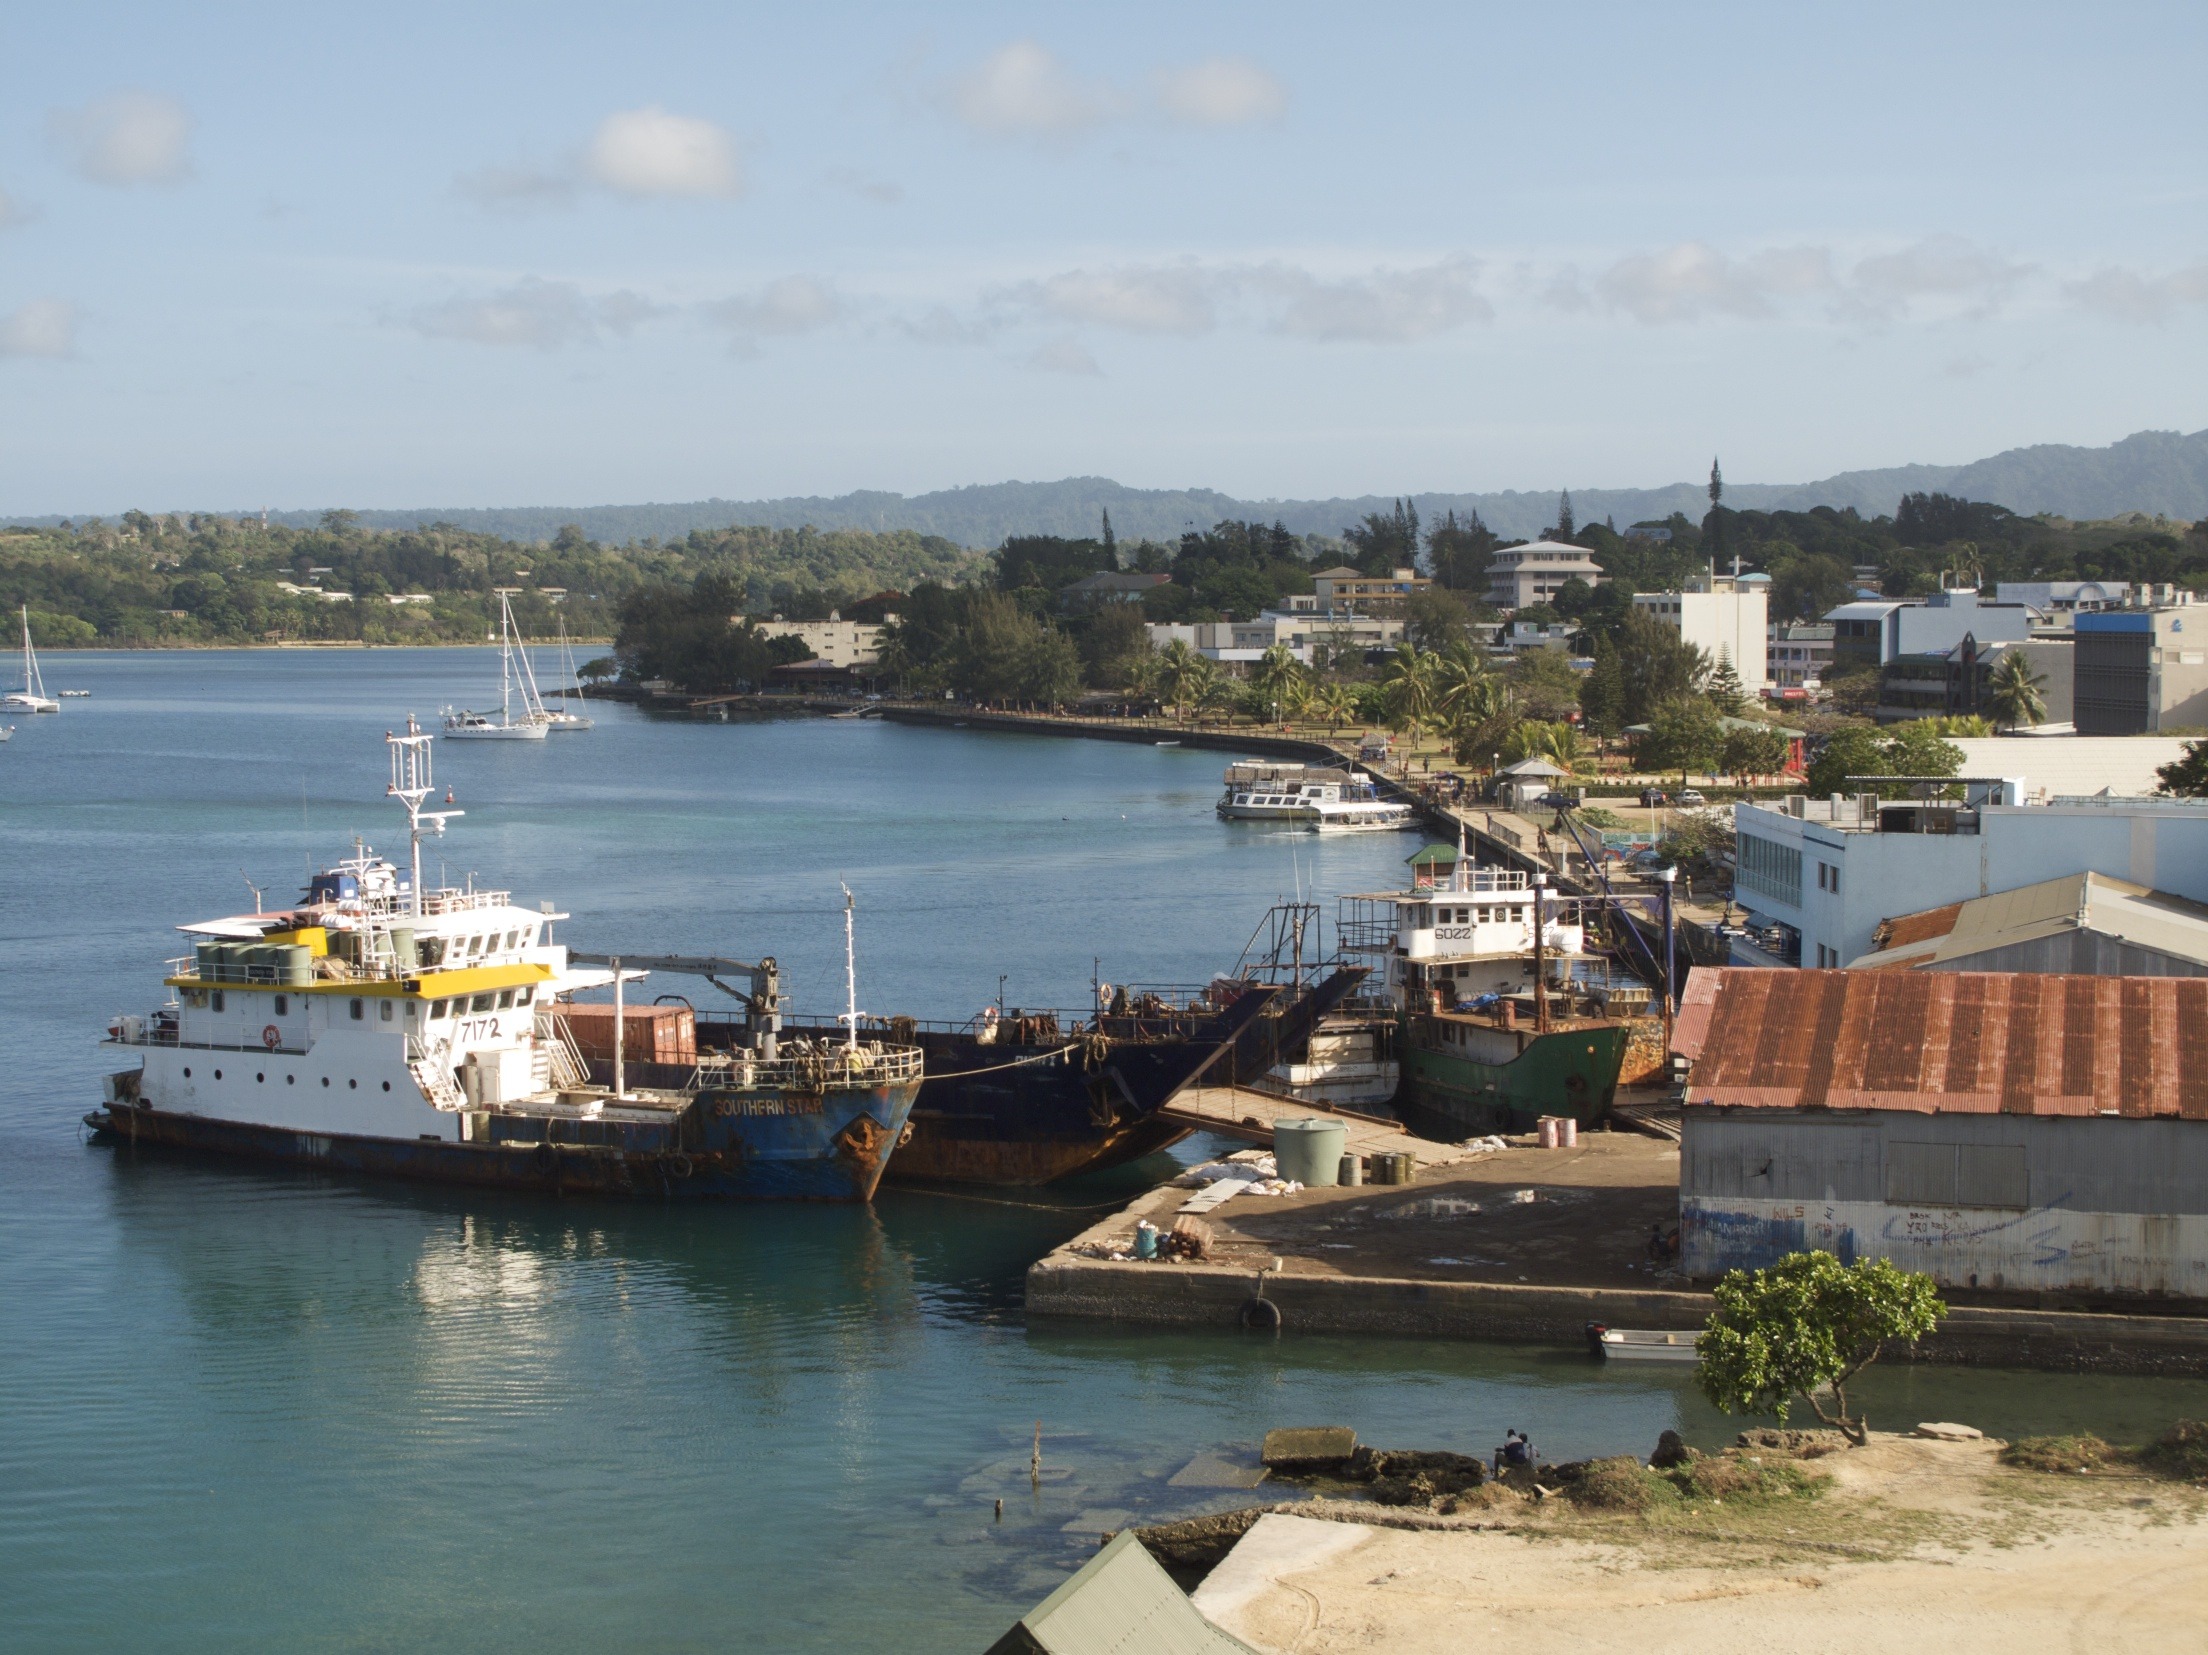
sea, coast, water, dock, architecture, sky, boat, town, city, ship, vacation, shoreline, seaside, vehicle, bay, harbor, marina, port, waterway, trees, ferry, clouds, buildings, infrastructure, boats, ships, reflections, watercraft, passenger ship, vanuatu